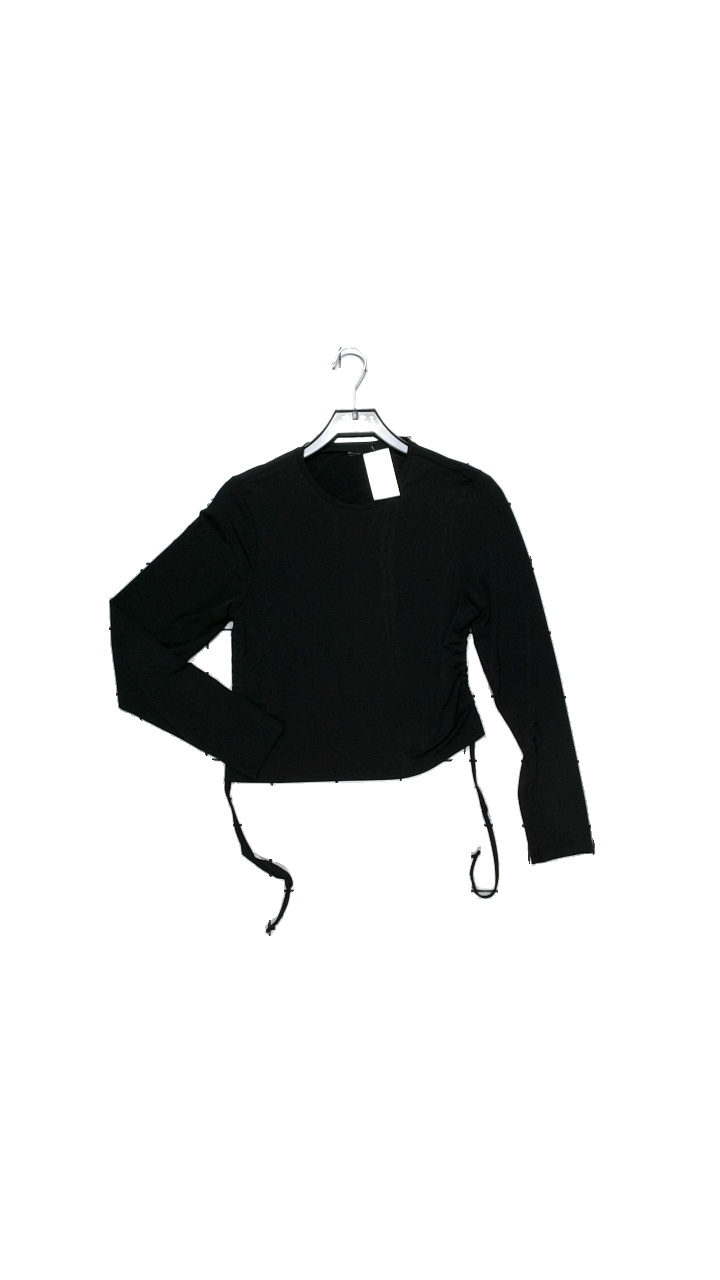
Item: Top (Ladies)
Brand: Missing
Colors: Black
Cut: Regular
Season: All
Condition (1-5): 3
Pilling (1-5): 4
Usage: Reuse
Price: <50